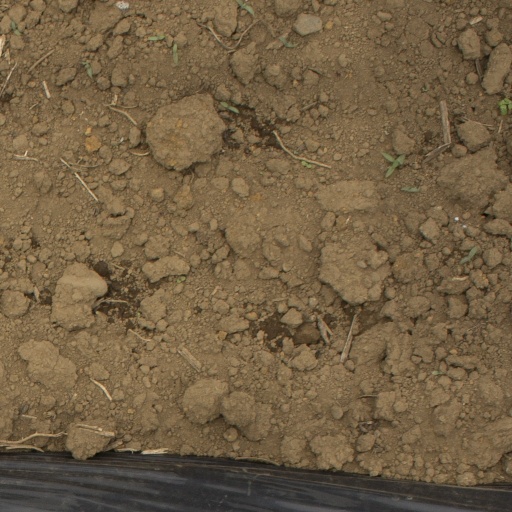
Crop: Jerusalem artichoke